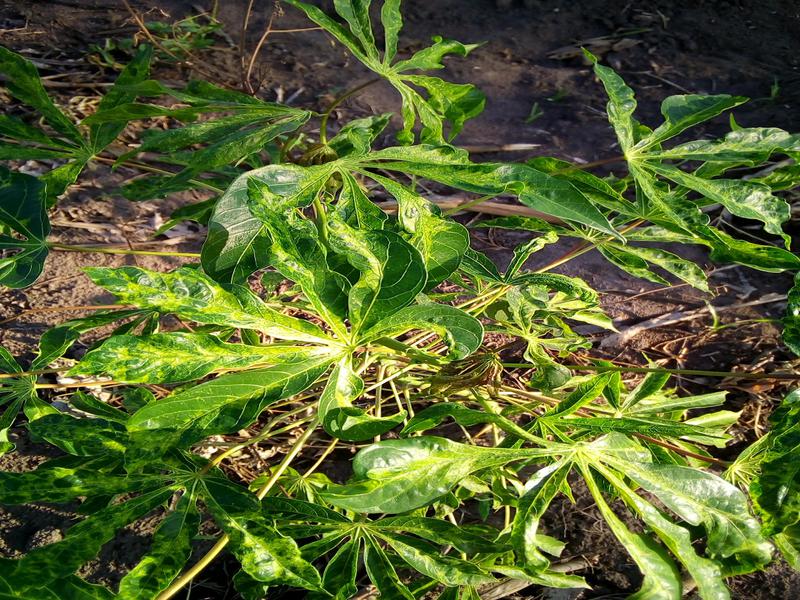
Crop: cassava
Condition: mosaic_disease